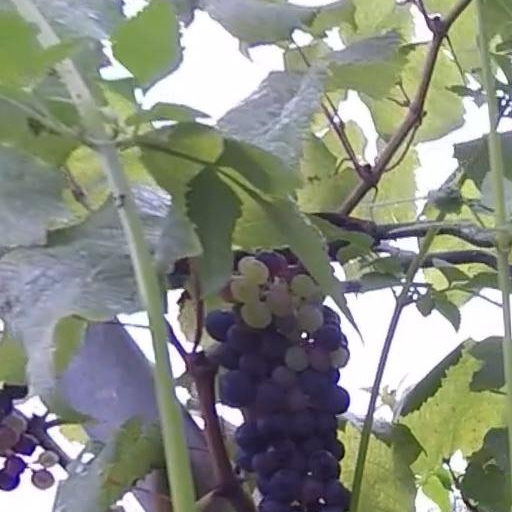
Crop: grape